Baby Island

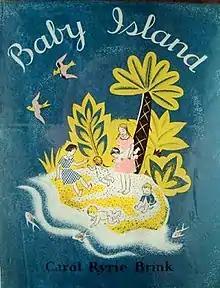
First edition (publ. Macmillan)

Baby Island is a children's novel by Carol Ryrie Brink, first published in 1937. It resembles "Robinson Crusoe" in that the protagonists Mary and Jean are stranded on a desert island – but with four babies. The novel was republished many times over the next several decades.